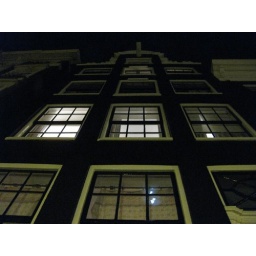
black house in amsterdam